Antonín Dvořák Museum

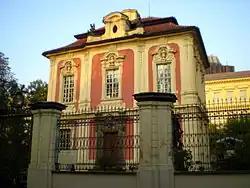
Dvořák Museum

The Antonín Dvořák Museum is a museum in Prague in the Czech Republic dedicated to the Czech composer Antonín Dvořák.